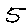
Label: 5